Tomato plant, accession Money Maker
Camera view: vertical (180 deg); turntable rotation: 330 degrees
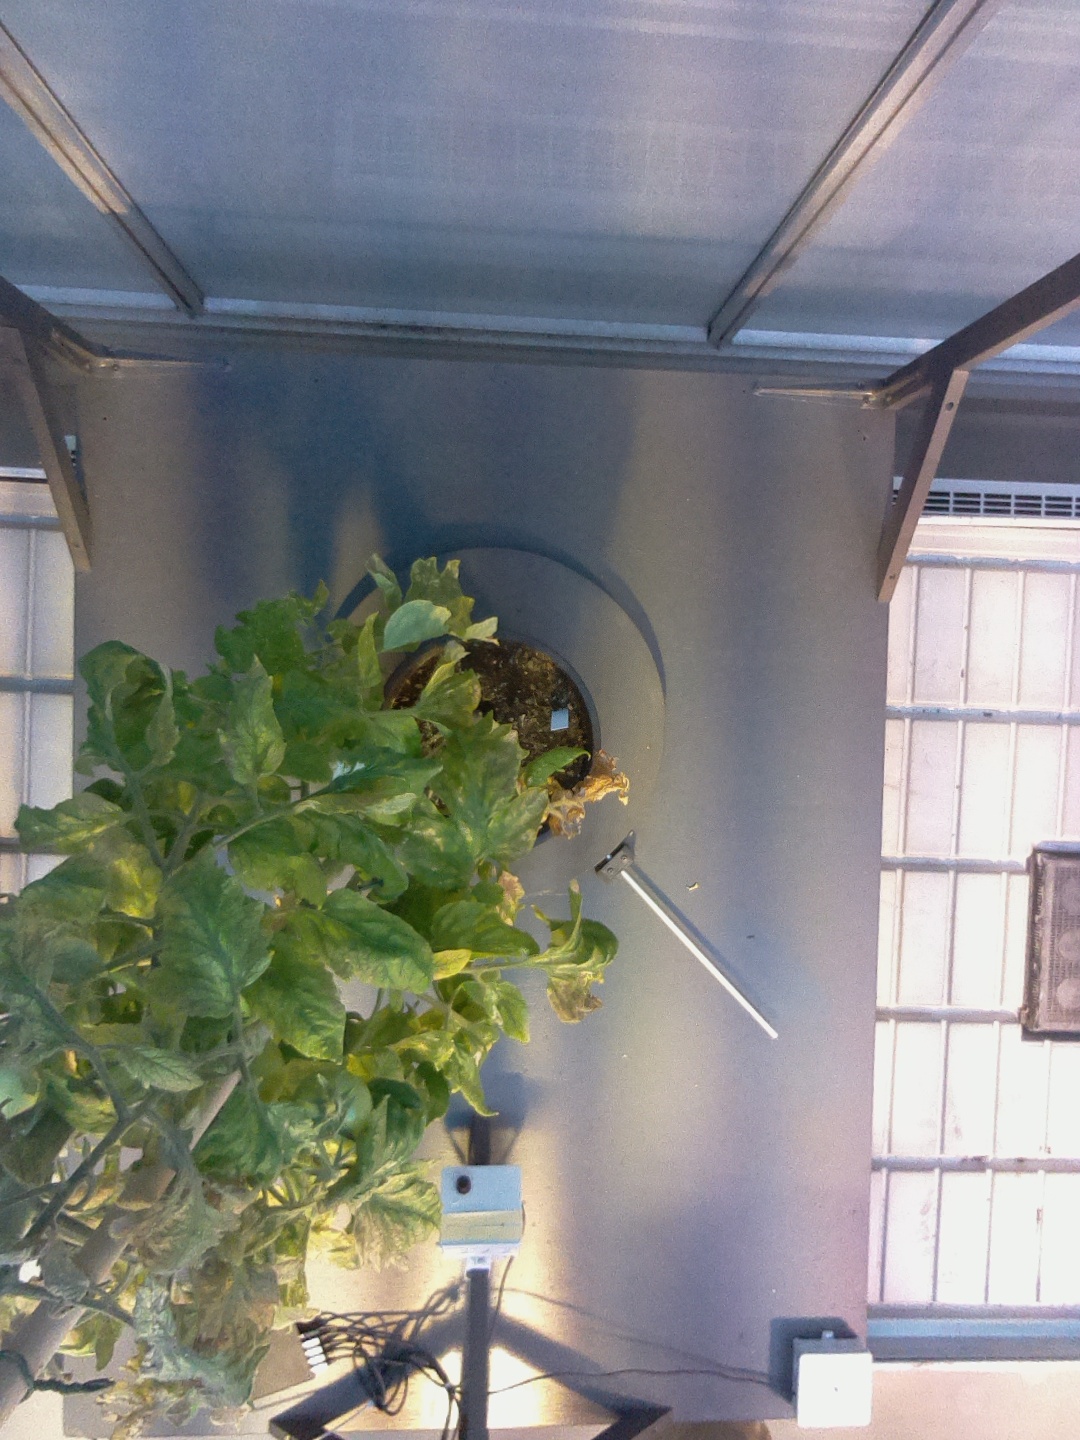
BBCH growth stage 79: 90% -100% of final fruit size